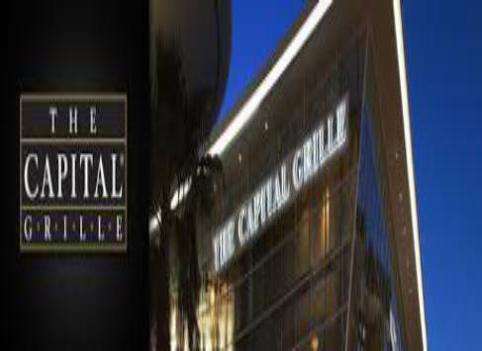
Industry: Food